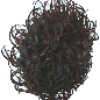
Label: rambutan